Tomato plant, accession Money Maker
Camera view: tilt-top (135 deg); turntable rotation: 240 degrees
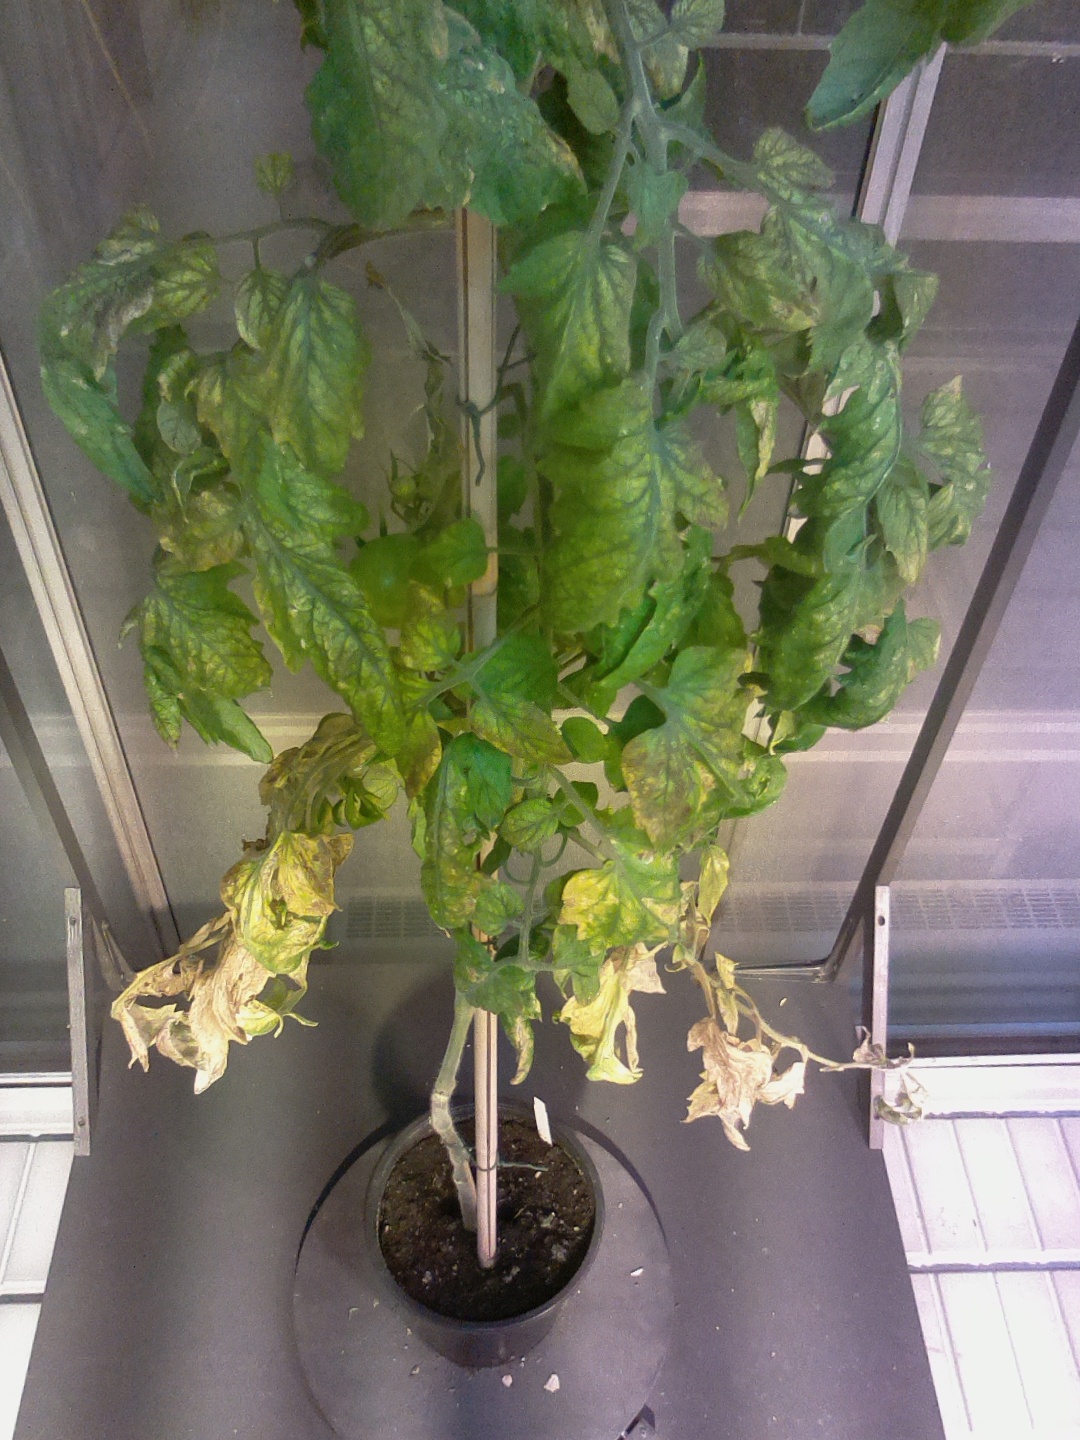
BBCH growth stage 77: 70%-80% of final fruit size